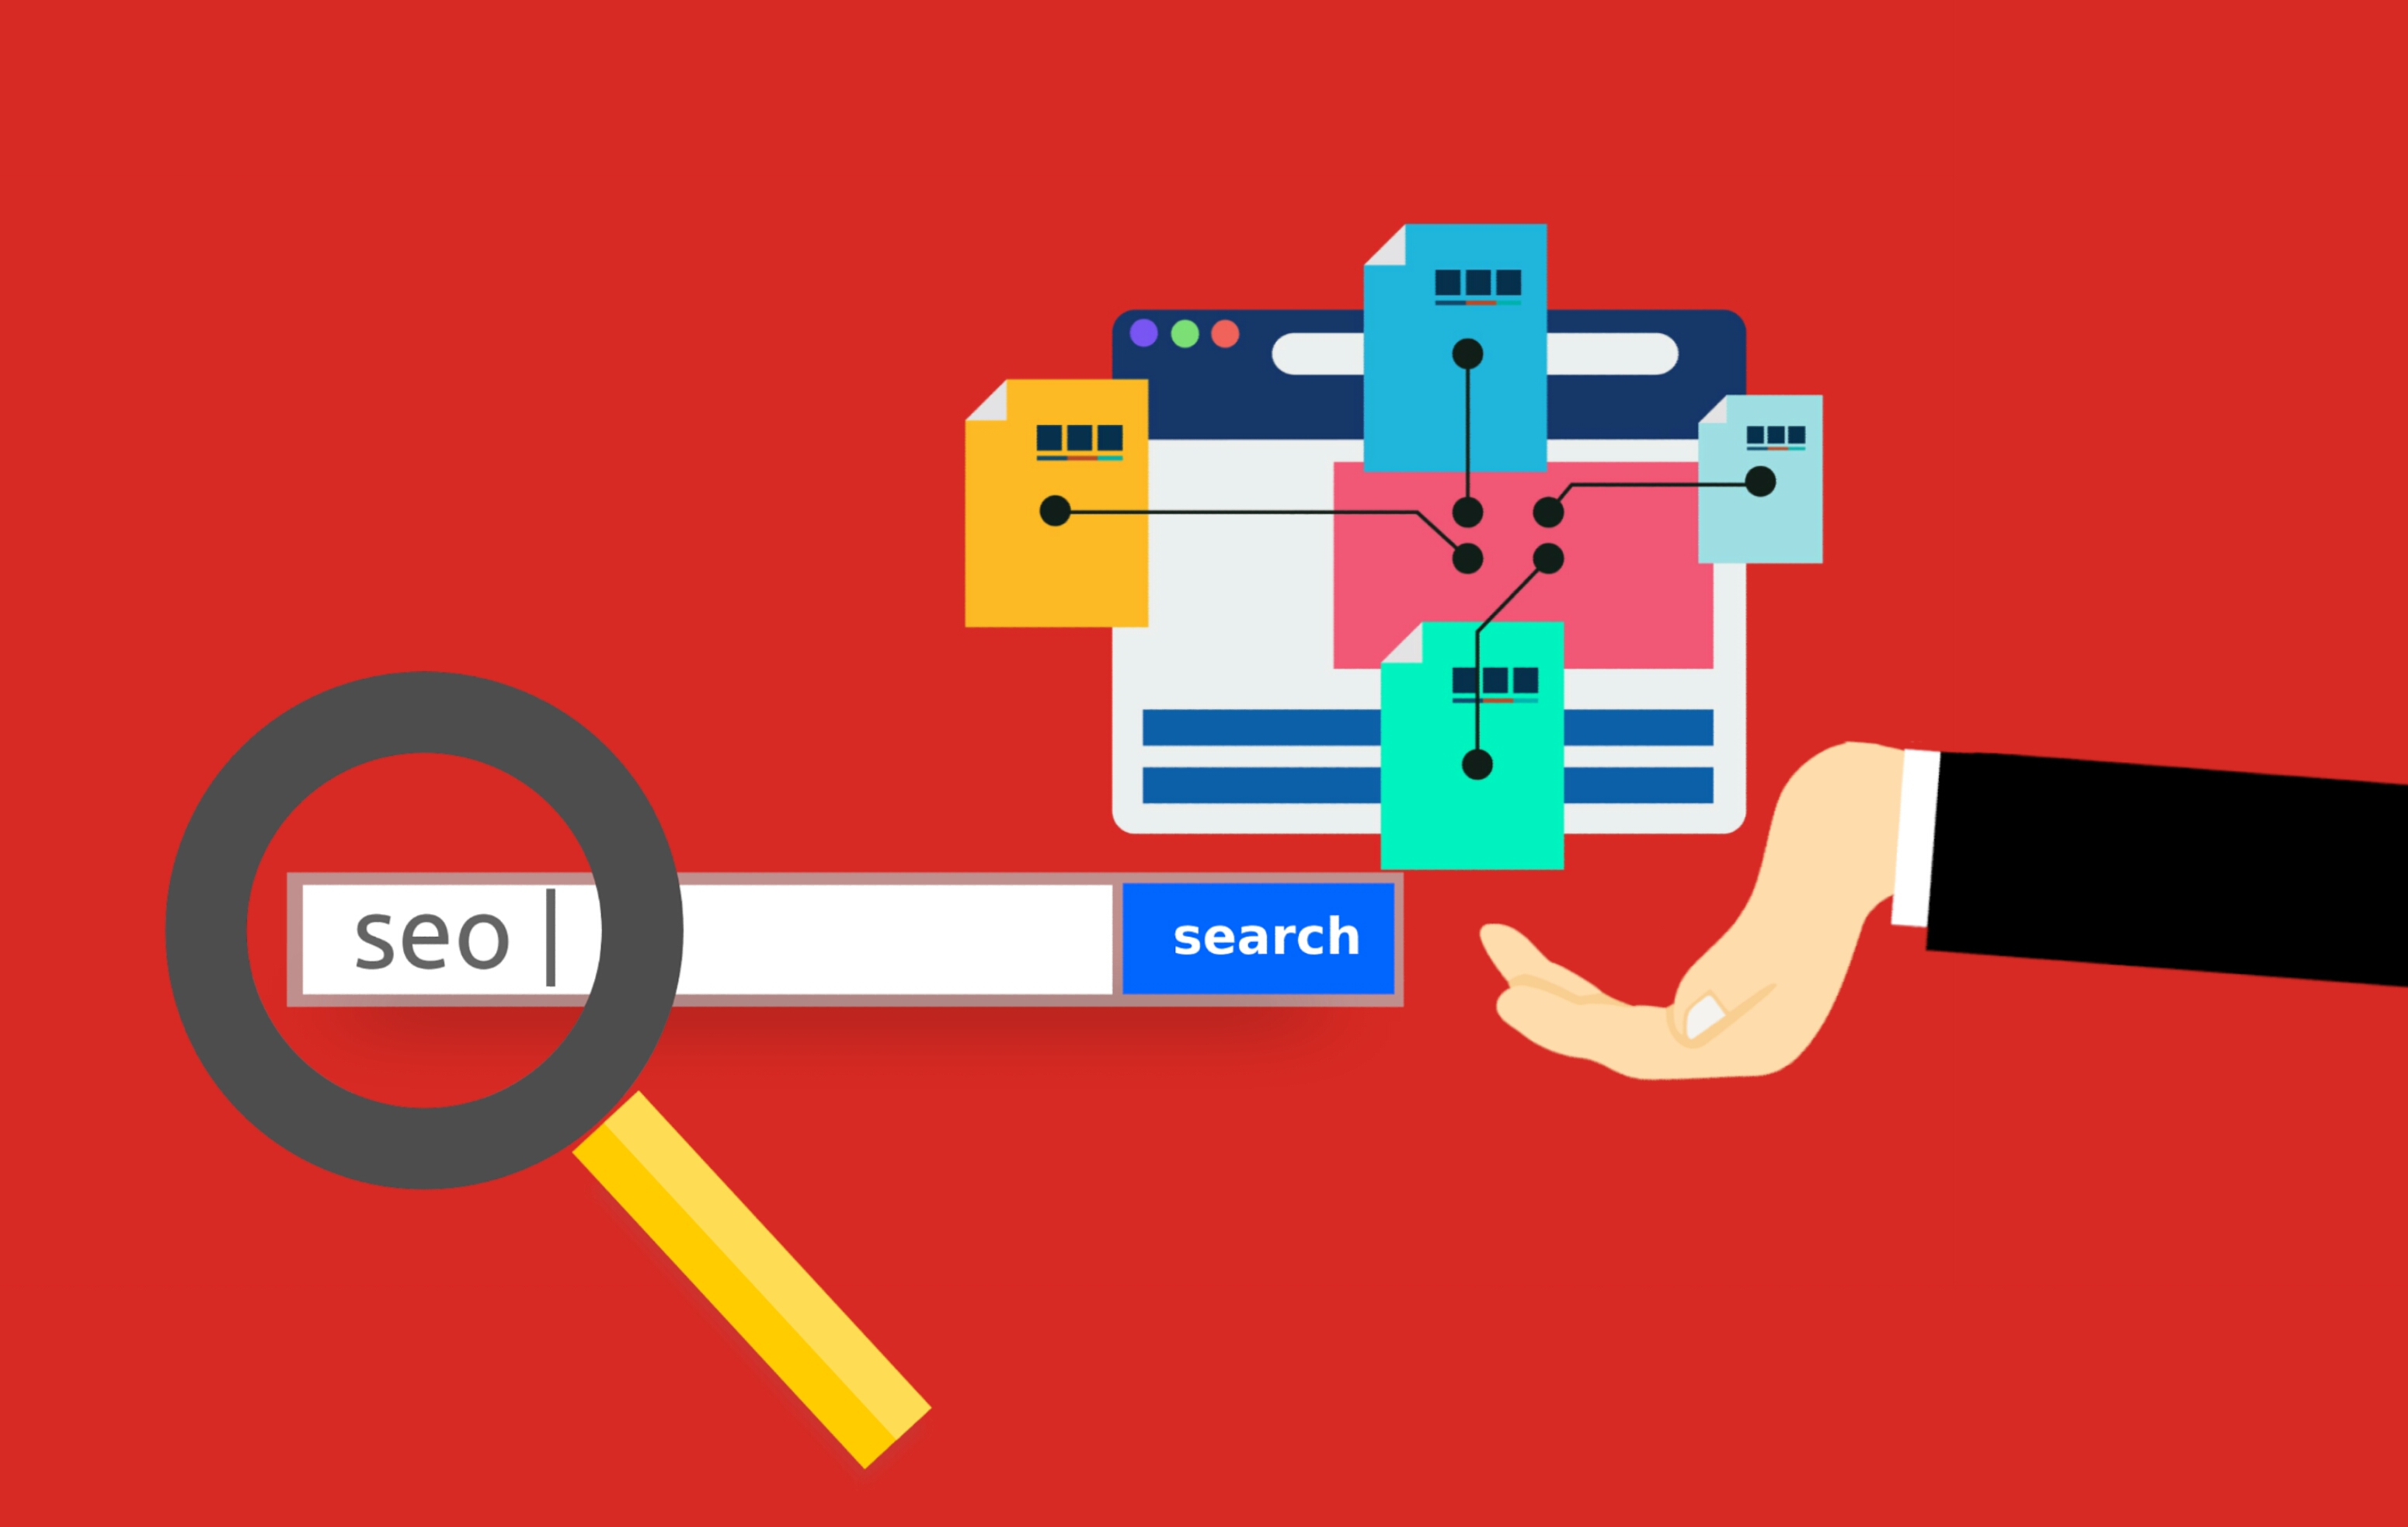
sitemap, website, seo, hierarchy, search, technology, navigation, generator, web developer, engine, optimization, rank, crawling, content, analysis, indexing, development, html, xml, marketing, cartoon, hand, text, line, font, graphic design, illustration, graphics, logo